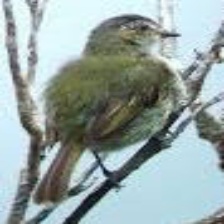
Species: NORTHERN BEARDLESS TYRANNULET
Scientific name: CAMPTOSTOMA IMBERBE